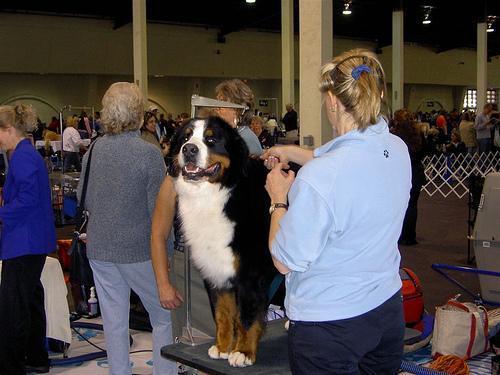
Greater_Swiss_Mountain_dog